Youth in the Dominican Republic

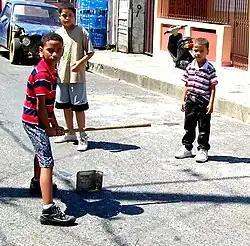
Dominican Republic kids playing baseball style ball game in the street.

Education in the Dominican Republic is free and compulsory at the elementary level, and free but not mandatory at the secondary level. Basic education enrollment is 89%, while secondary education enrollment is lower at 50%, as some youth face different constraints to accessing education at this level. Around 55% of children and adolescents do not attend school because their right to enter the system is denied. This restricted access to education affects children who do not have documents, which includes children who were born in the country to undocumented Haitian parents.